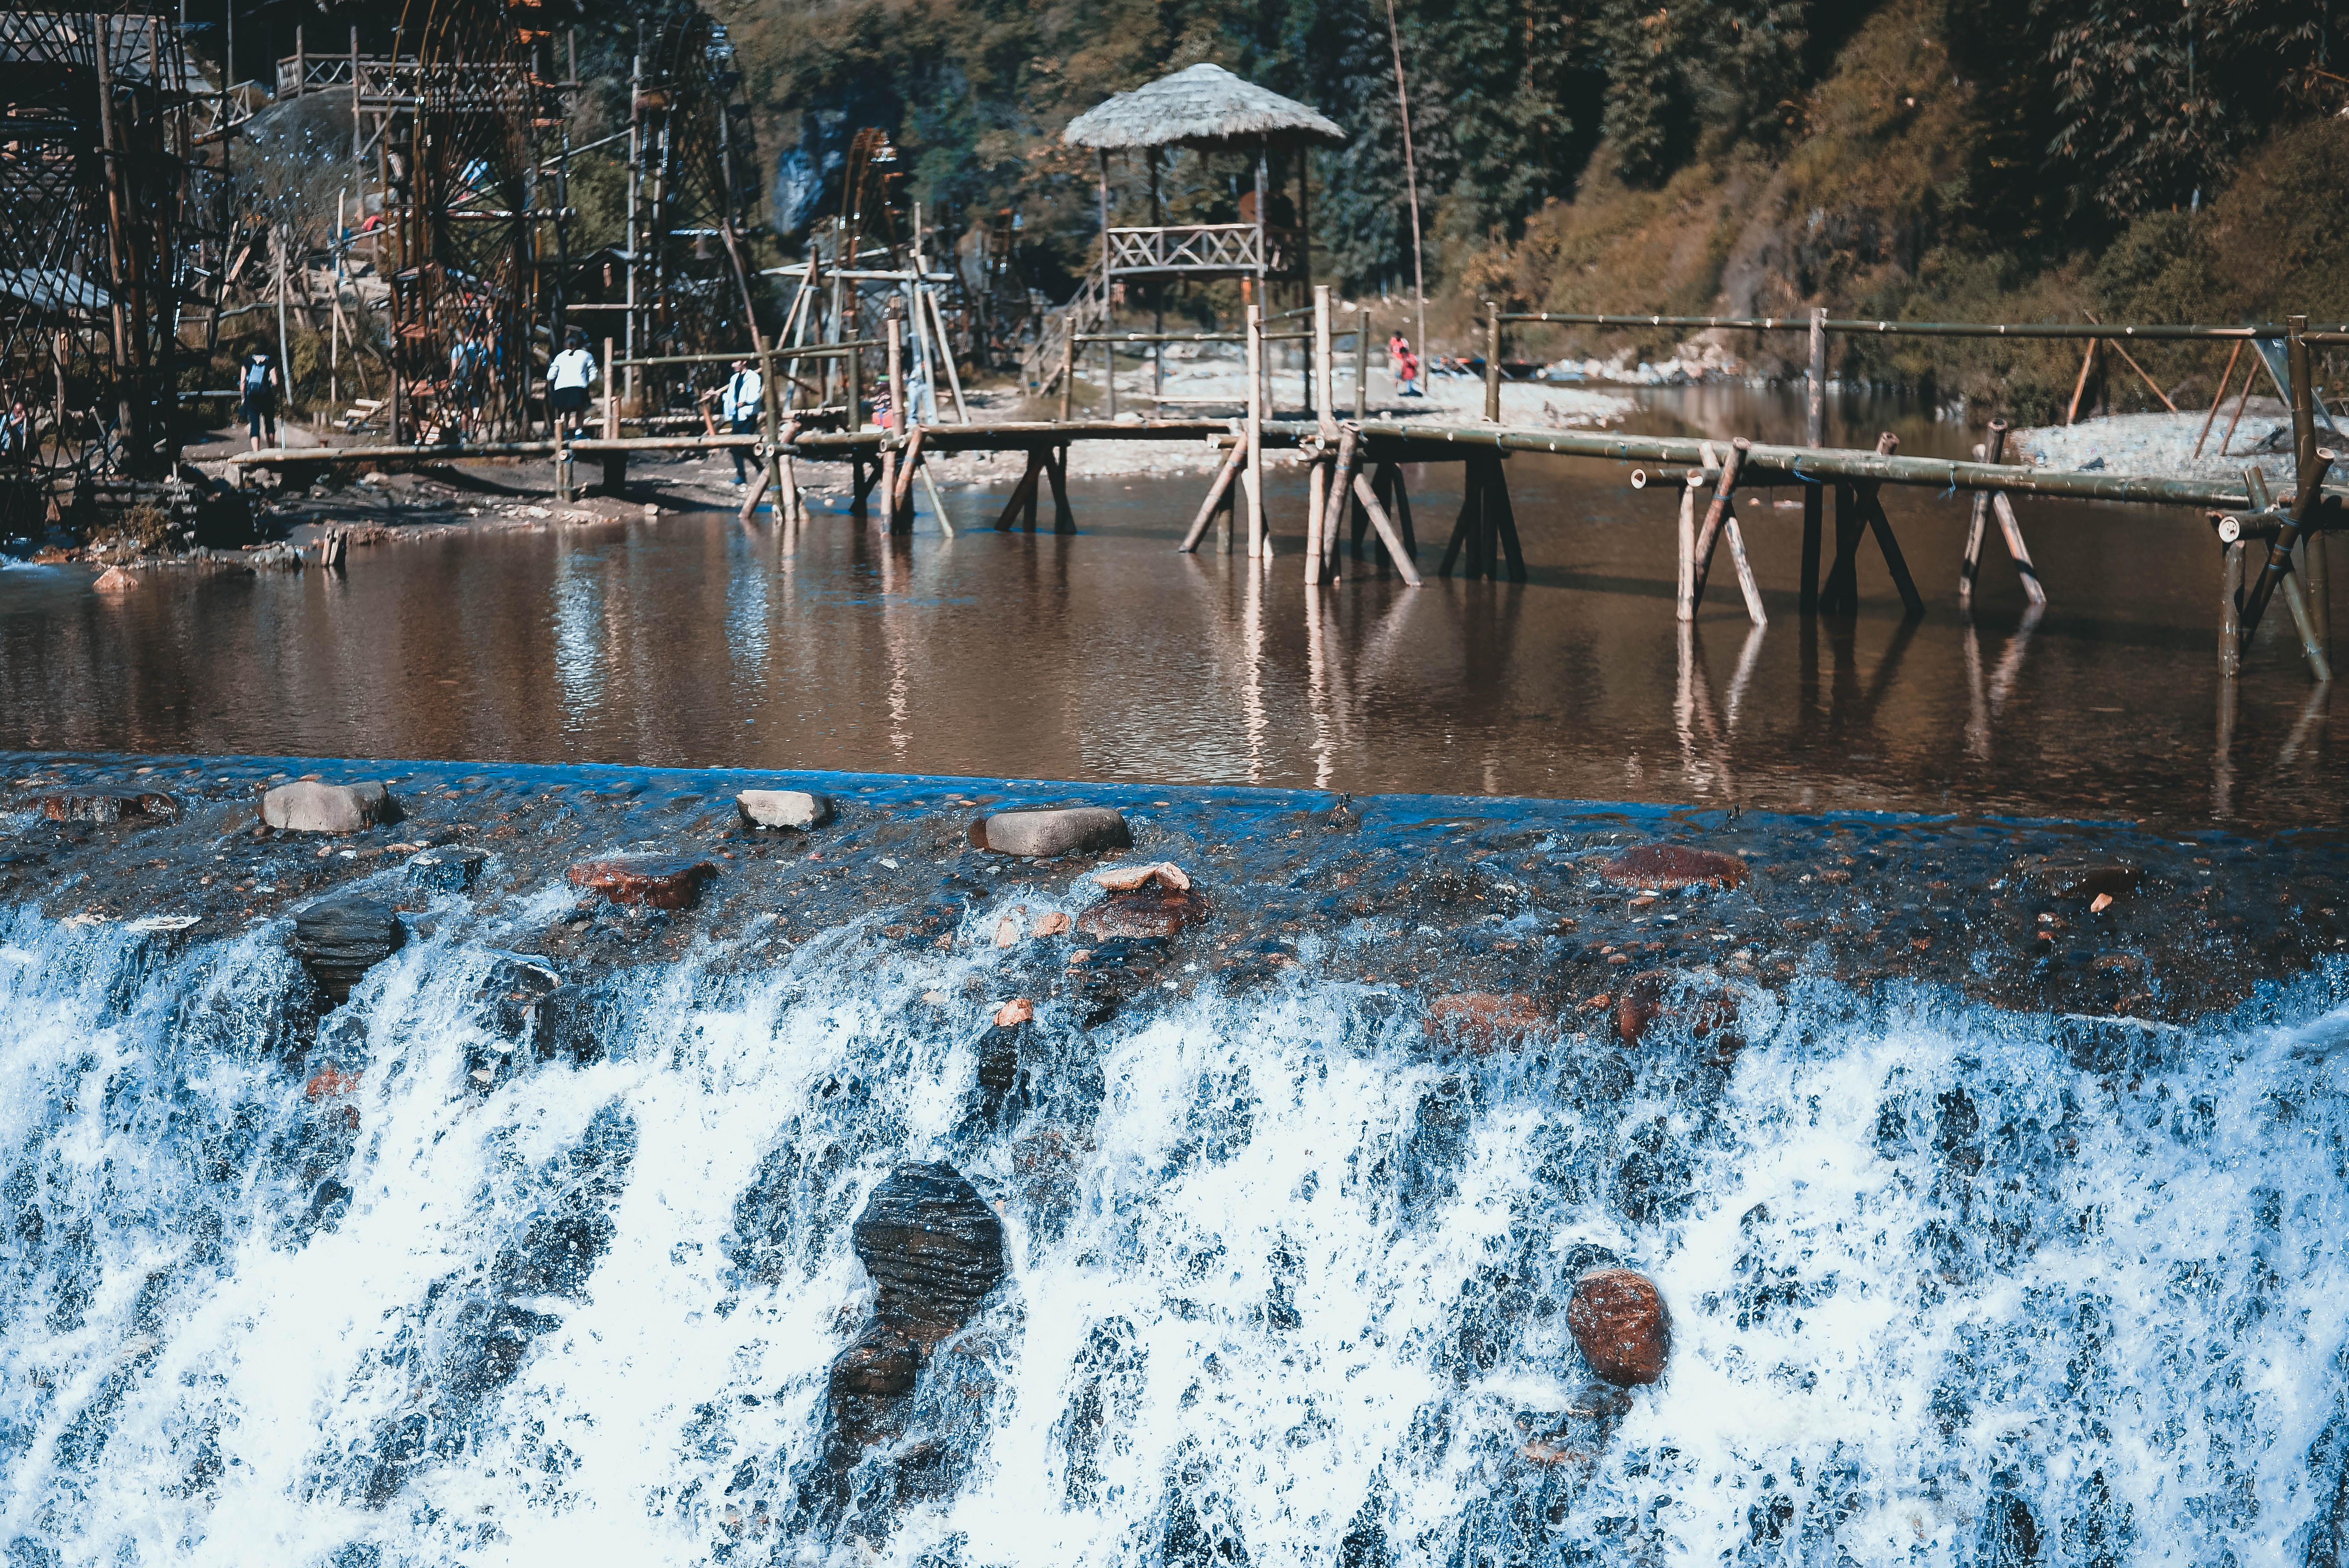
water, water resources, river, swimming pool, watercourse, waterfall, water feature, leisure, winter, reflection, tourism